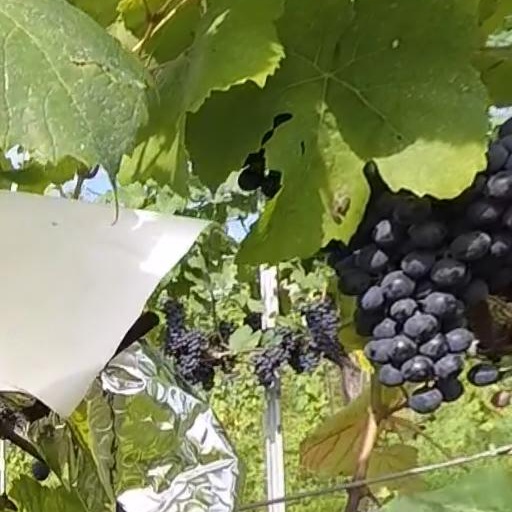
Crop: grape